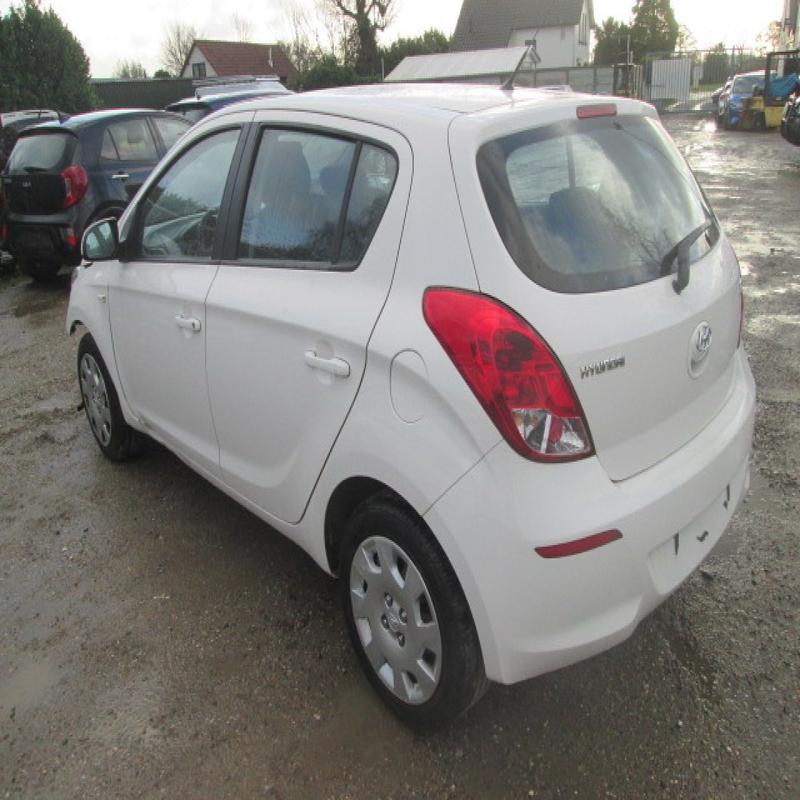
Aucun dommage détecté.
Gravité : aucun